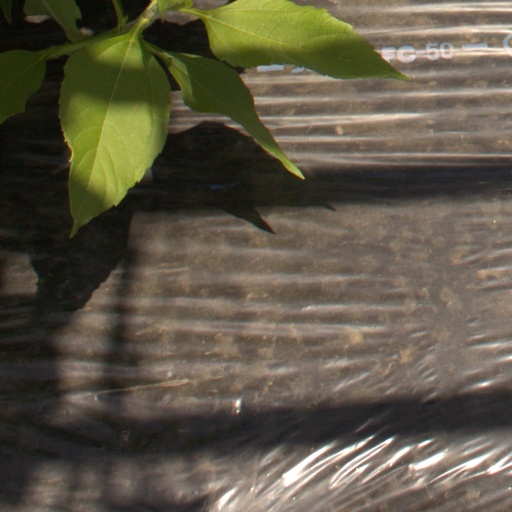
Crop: Jerusalem artichoke